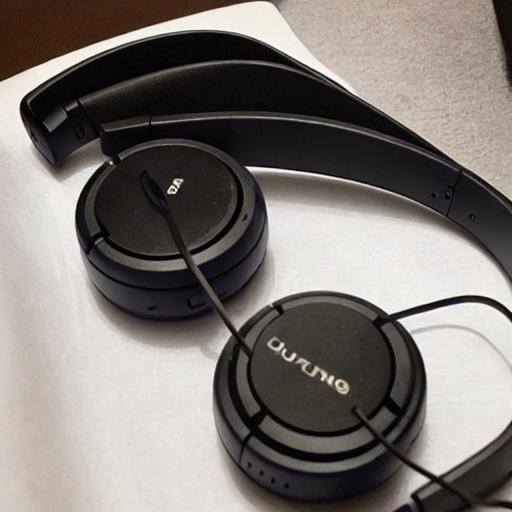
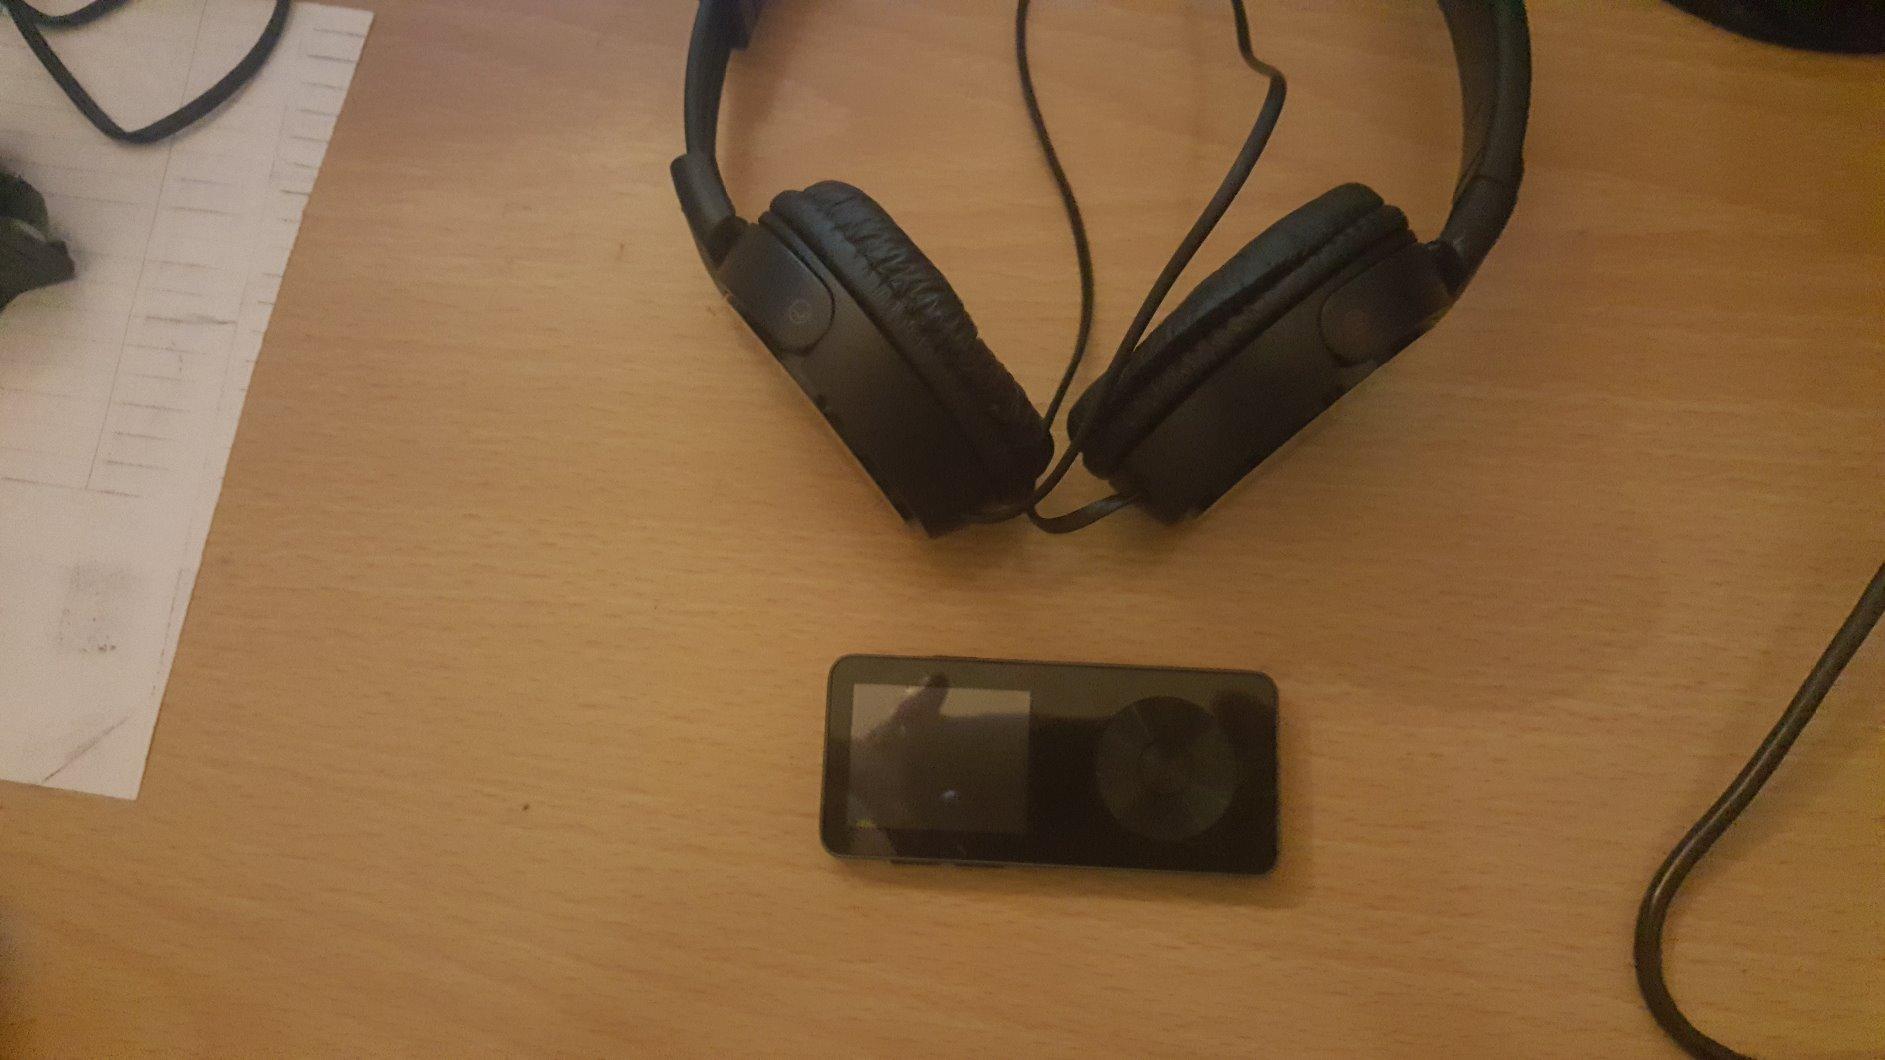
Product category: headphones
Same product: no